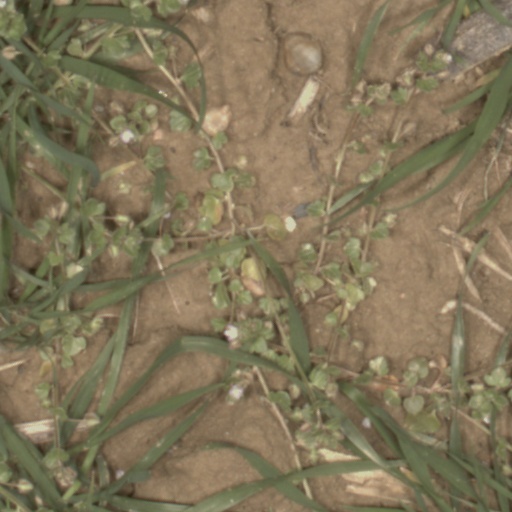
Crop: wheat